James Sims (physician)

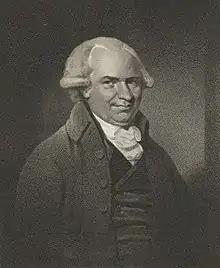
James Sims, 1801 engraving by Nathan Branwhite after Samuel Medley.

The son of a nonconformist minister, he was born in County Down in Ireland. He was sent to Leyden University, where he proceeded M.D. in 1764.